List of universities in Ukraine

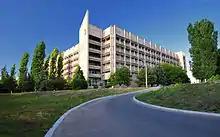
Admiral Makarov National University of Shipbuilding

The following colleges and universities are located in the Odesa Oblast.